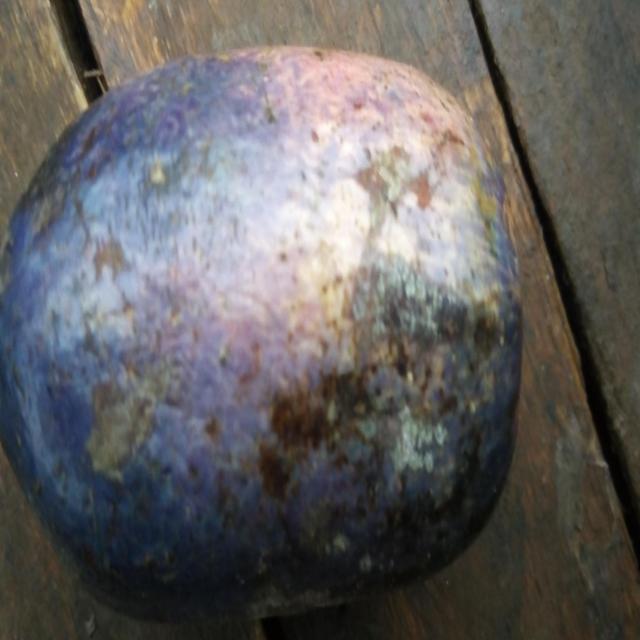
Plum grade: unripe